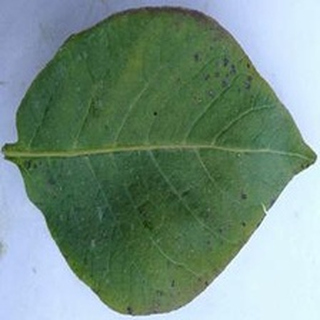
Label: potato_early_blight